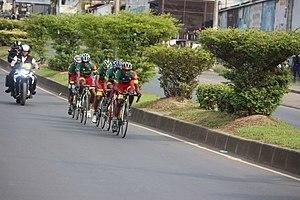
Pendant la coupe des nations de cyclisme des -23 ans à Douala au Cameroun This is an image with the theme ""Africa on the Move or Transport"" from: Cameroon"